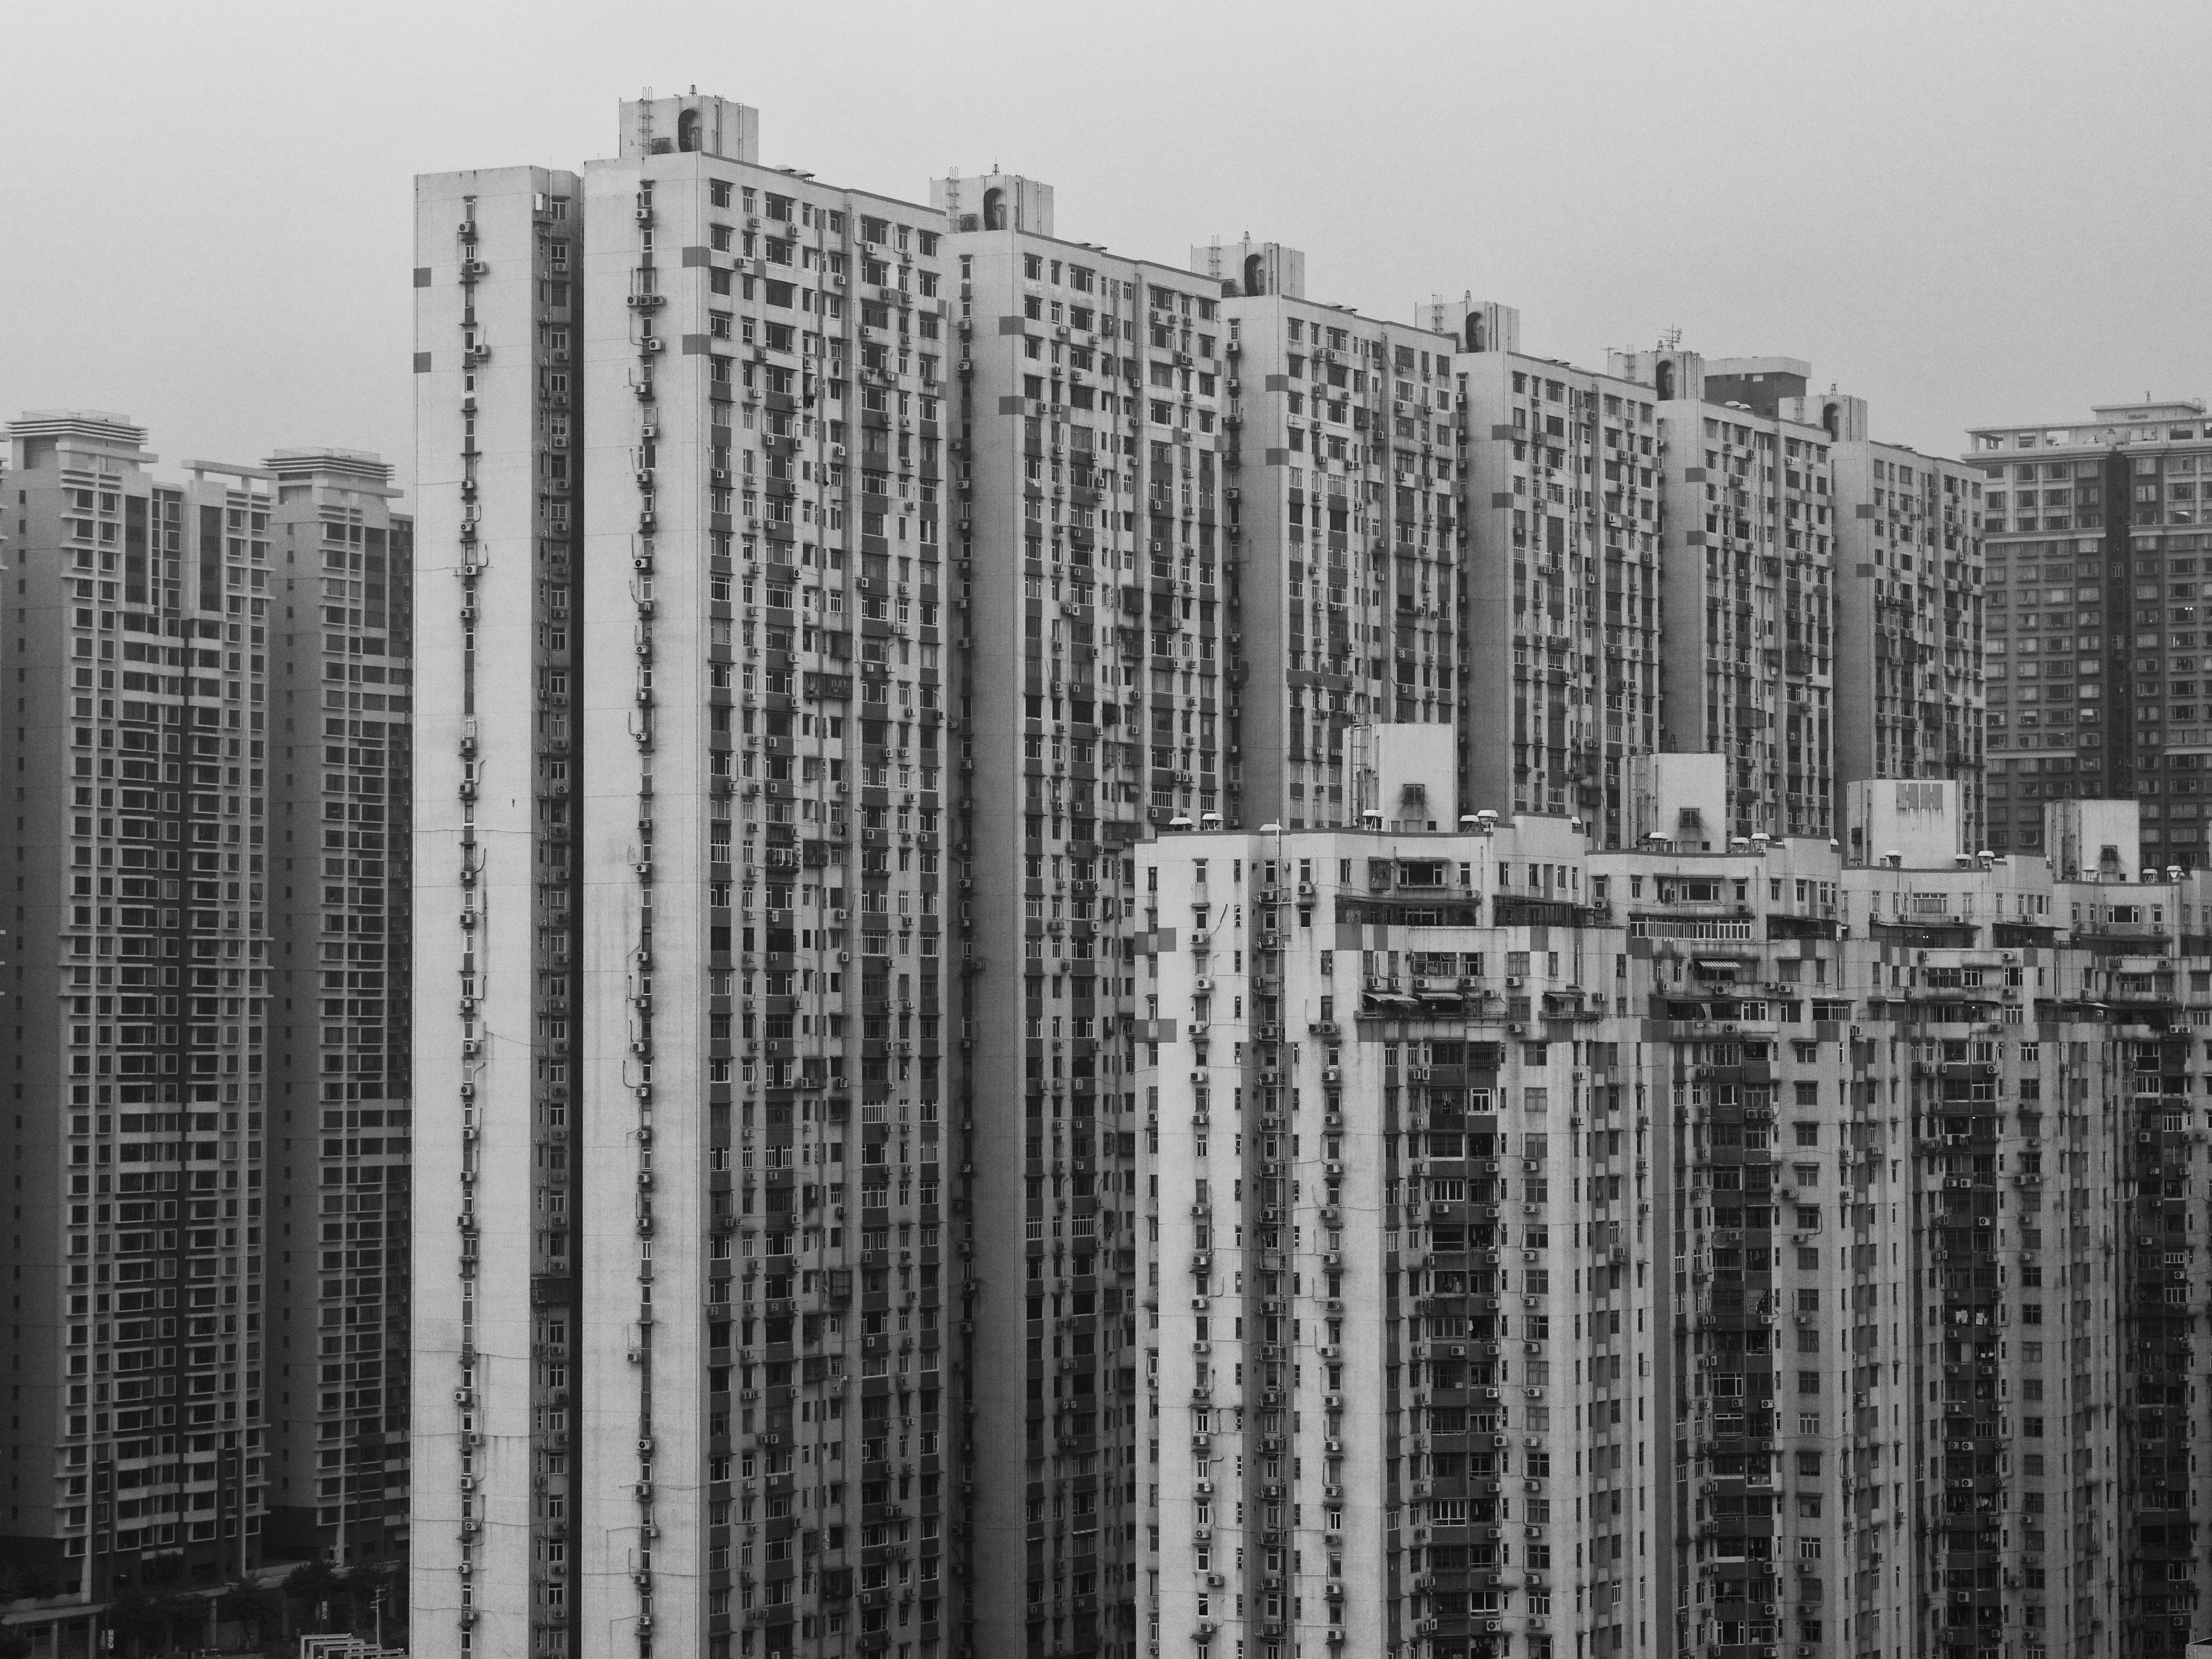
black and white, architecture, skyline, building, city, skyscraper, urban, cityscape, downtown, line, facade, monochrome, apartment, tower block, metropolis, condominium, urban area, monochrome photography, residential area, atmospheric phenomenon, human settlement, metropolitan area, brutalist architecture